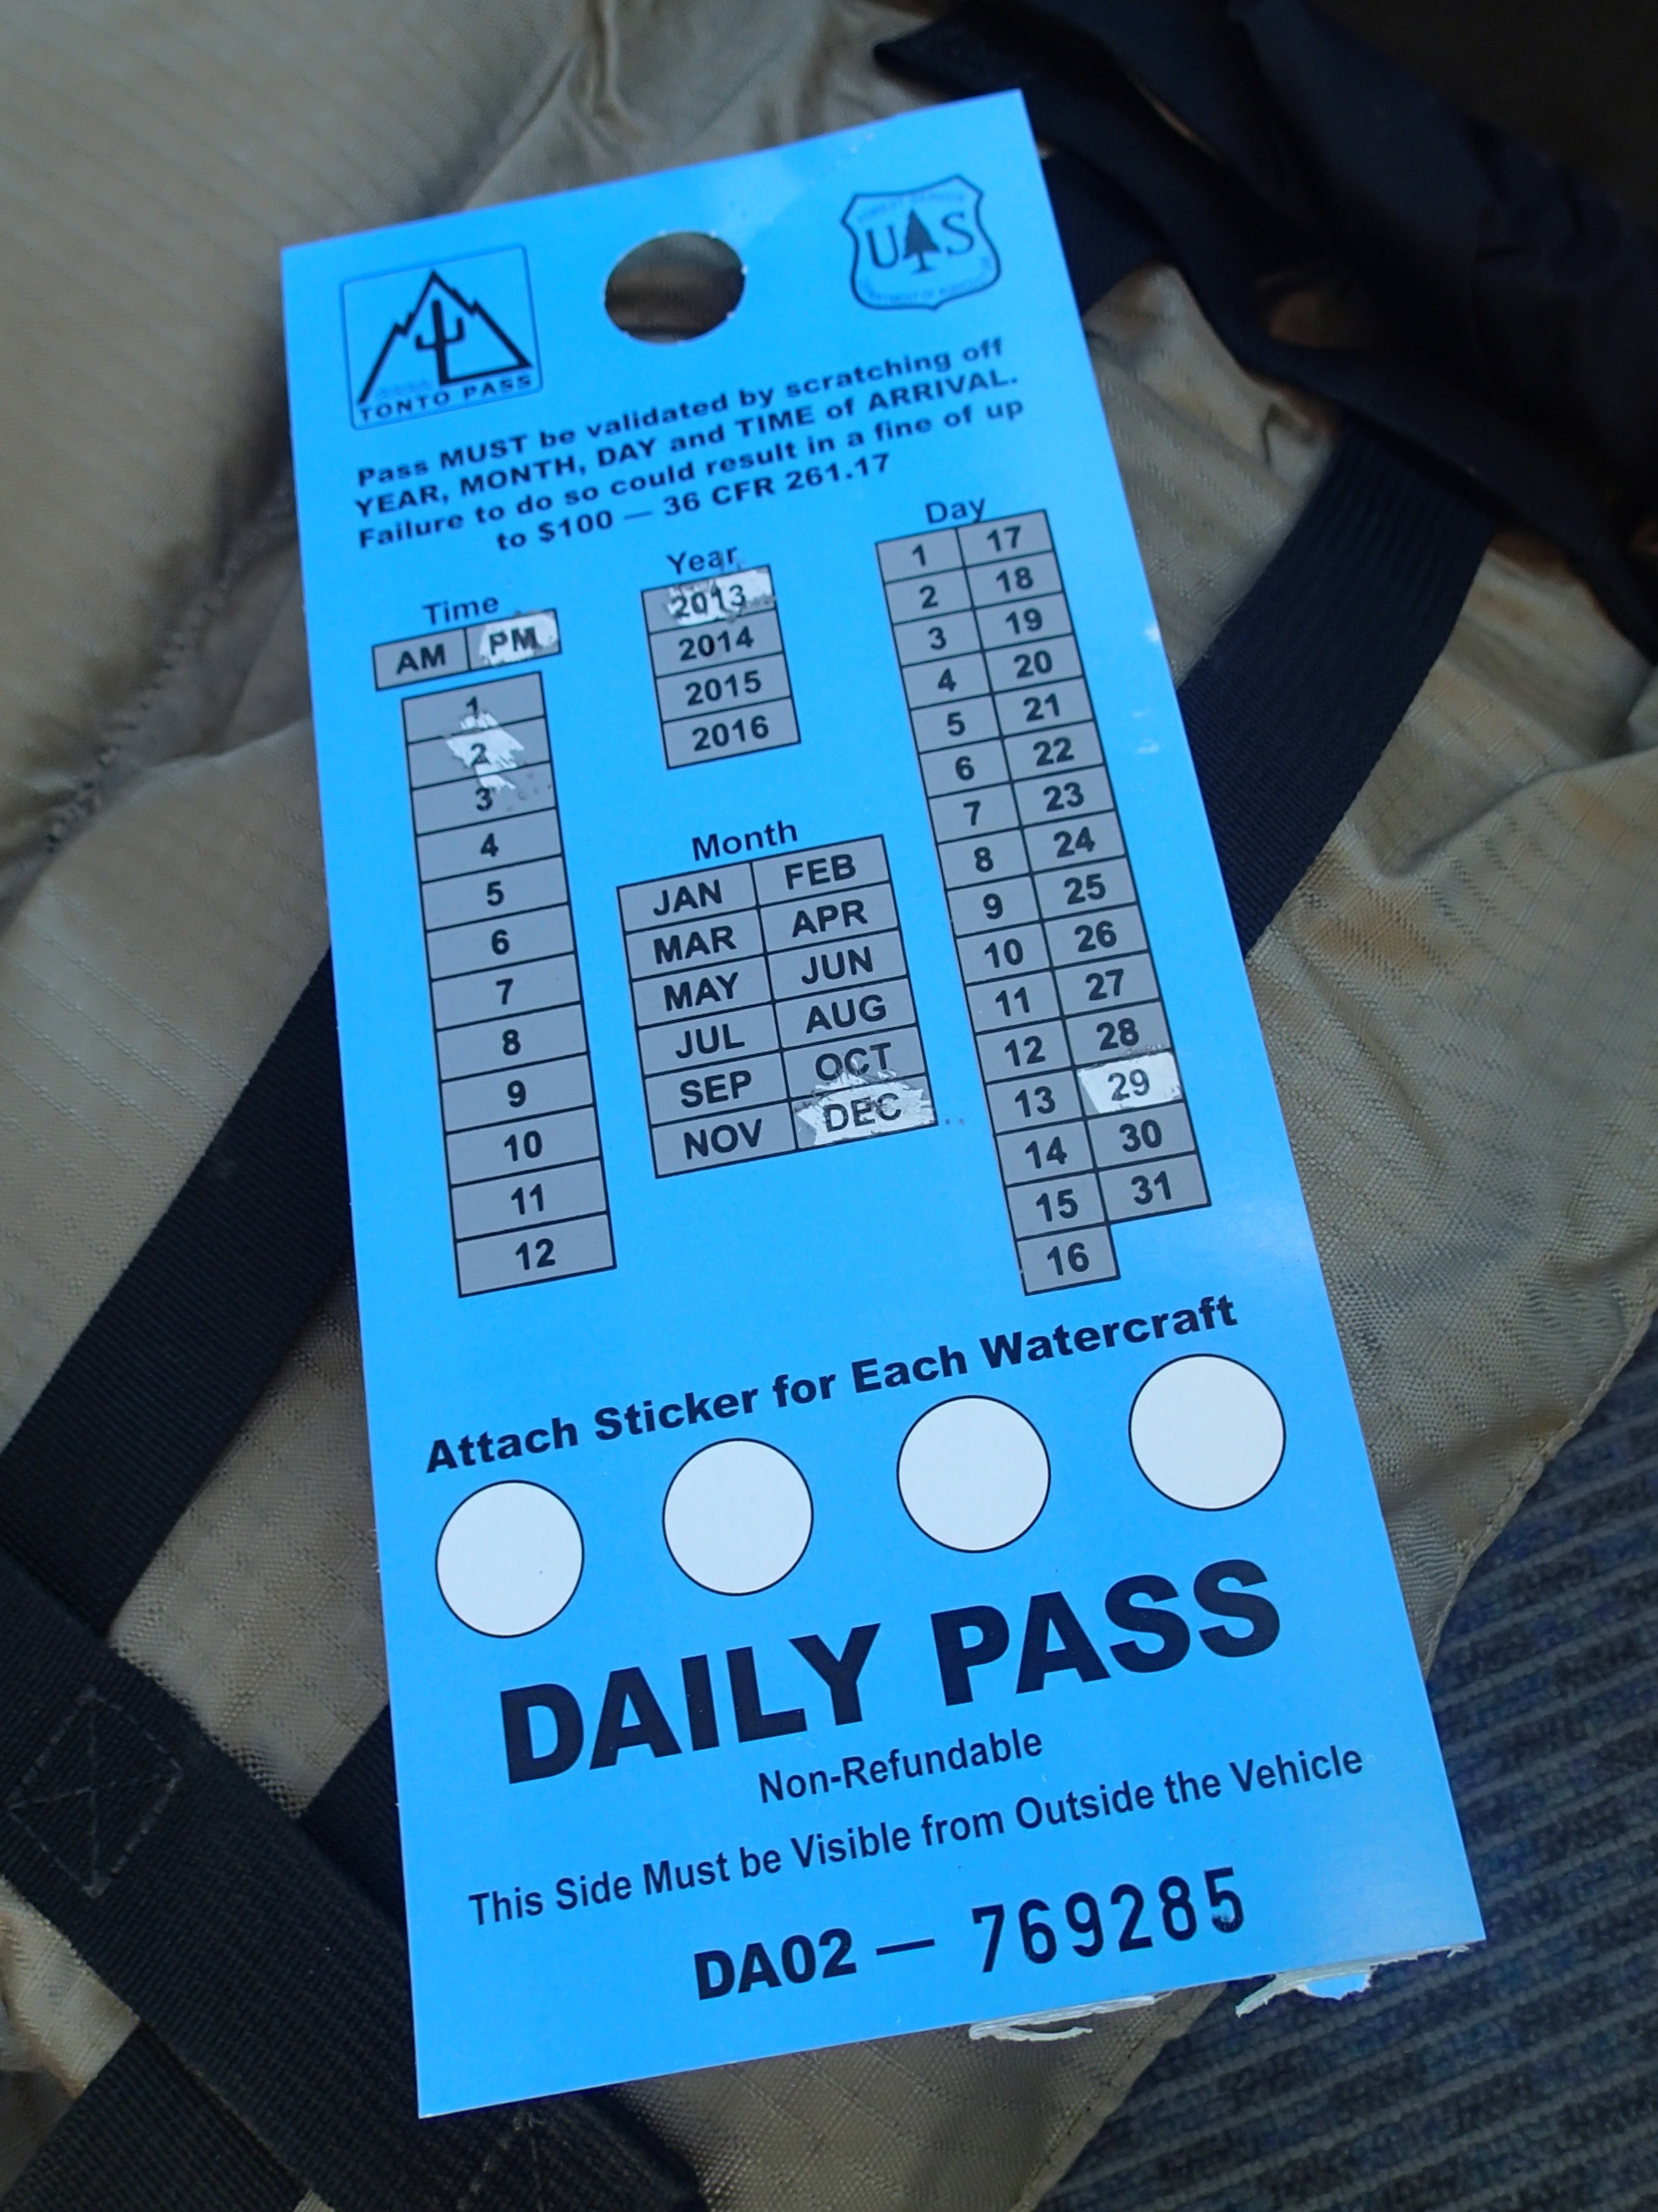
number, advertising, blue, design